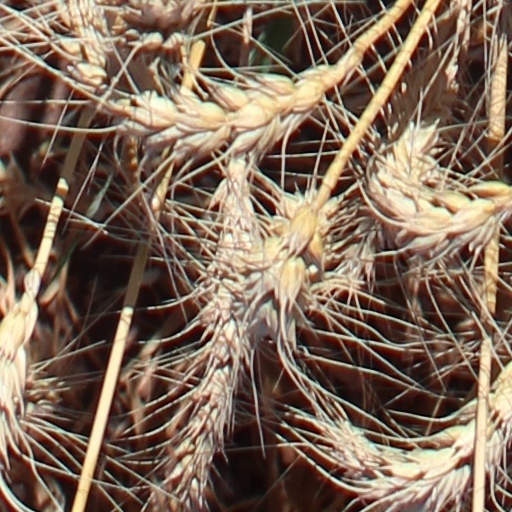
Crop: wheat